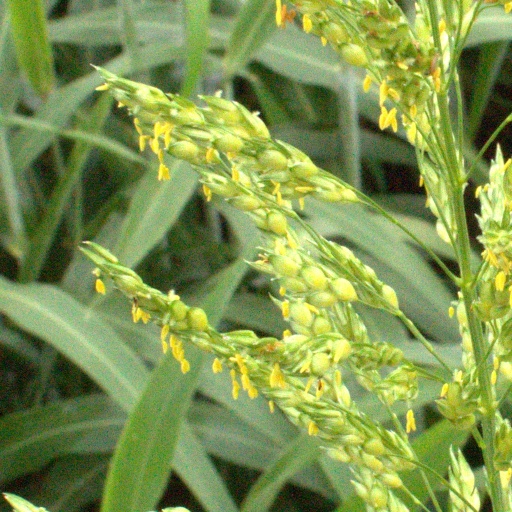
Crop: sorghum